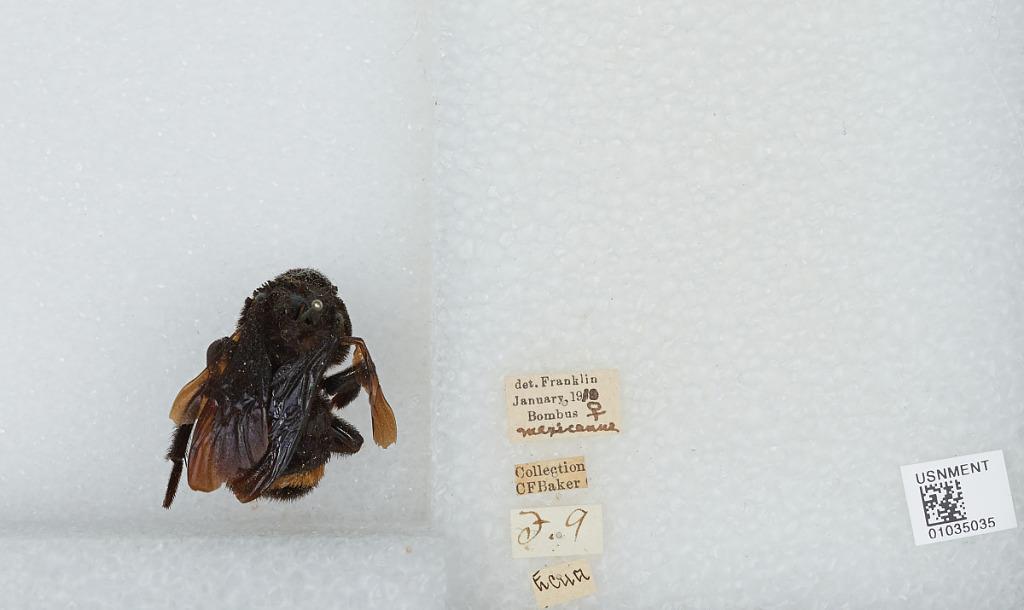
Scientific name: Bombus (Pyrobombus) mixtus Cresson
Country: Ecuador
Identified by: Franklin